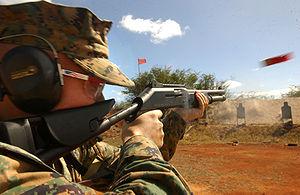
Benelli Armi SpA est un fabricant d'armes à feu italien basé à Urbino dans les Marches, racheté par Beretta en 1983.